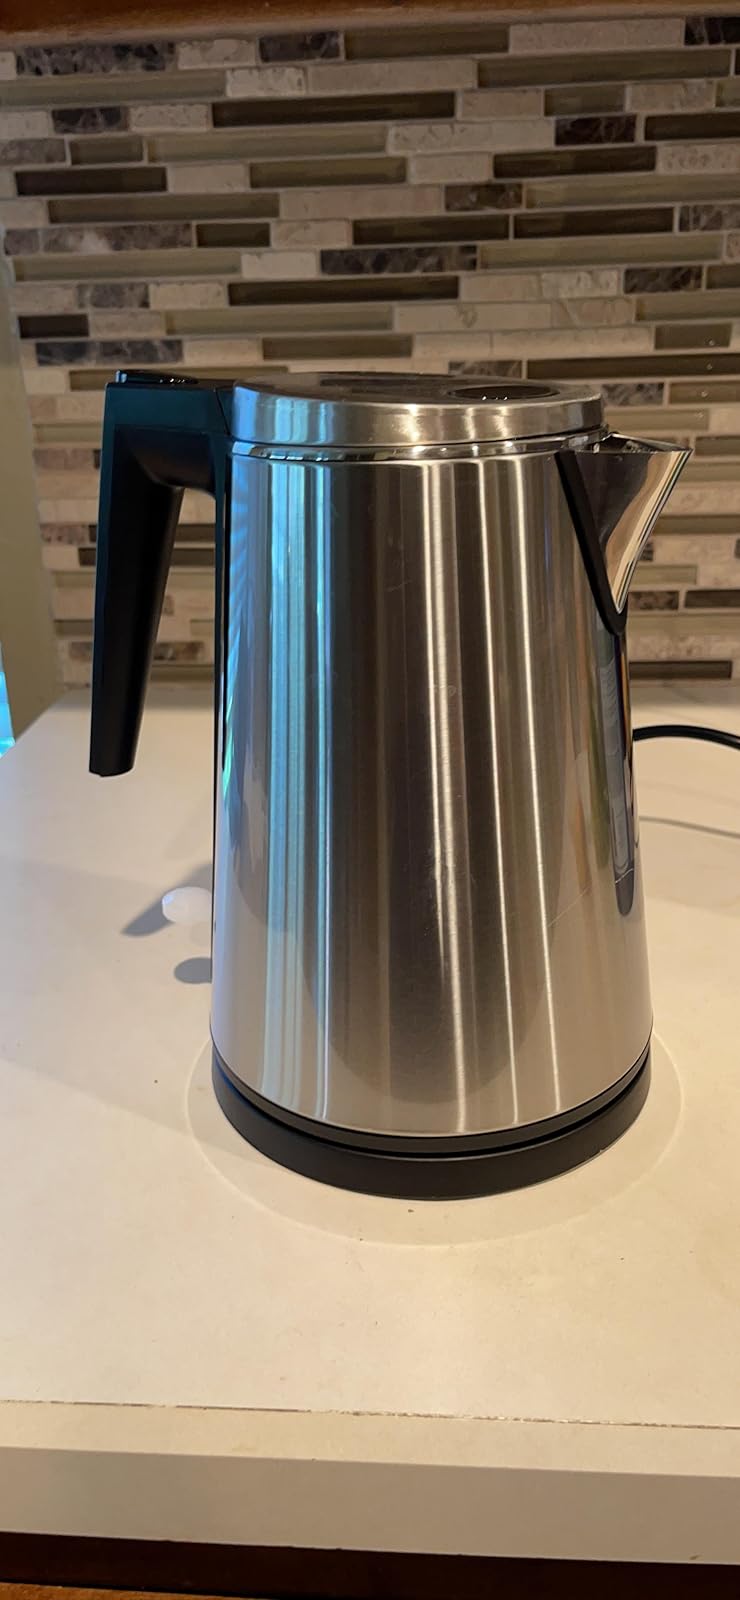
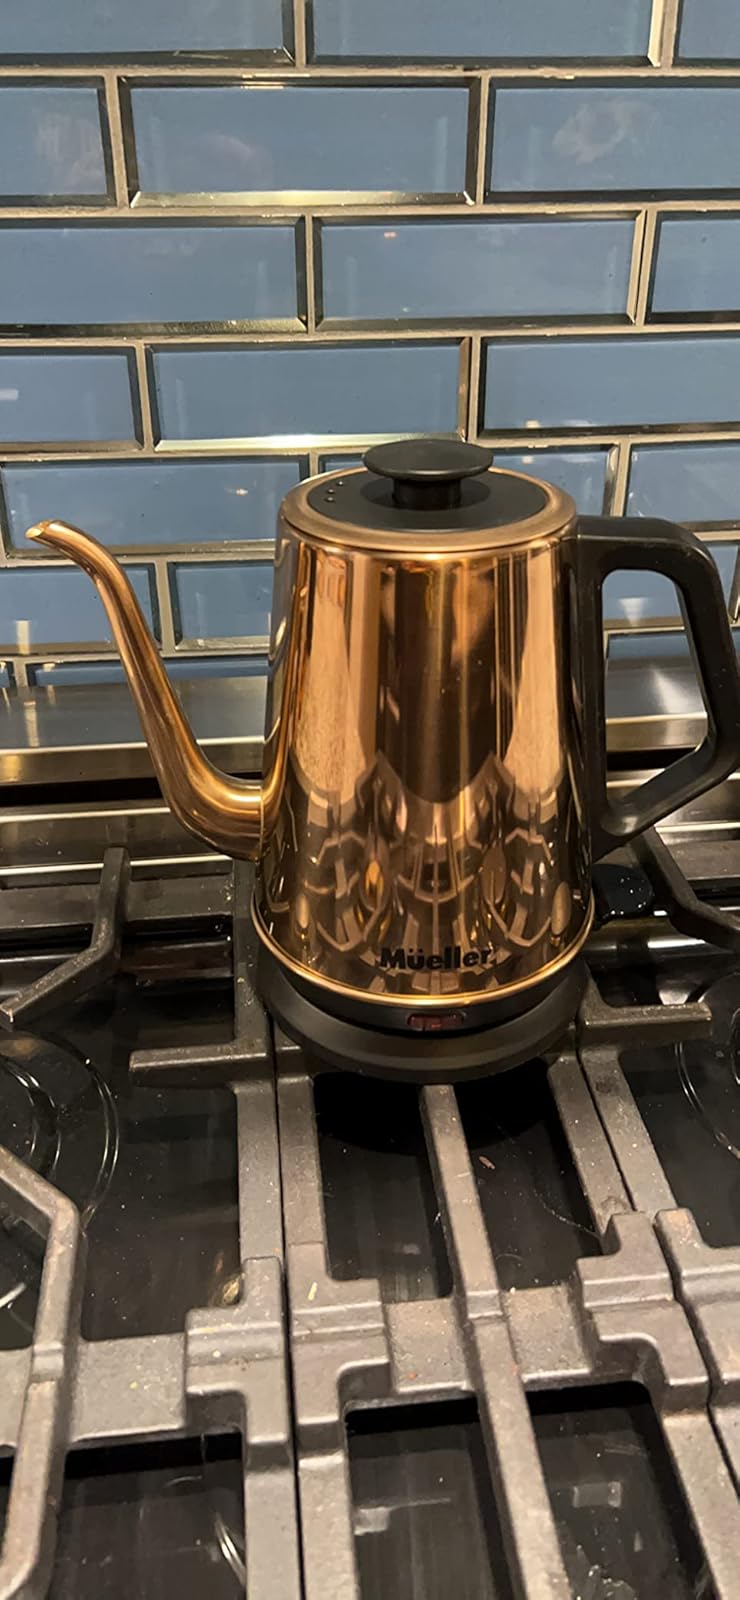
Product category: items_kettle
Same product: no